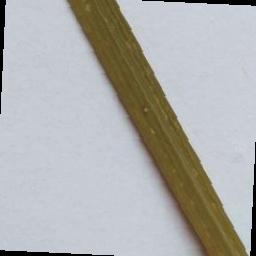
Label: Rice___Leaf_Blast